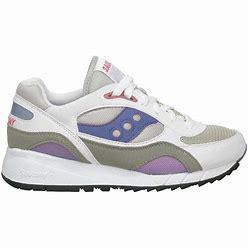
Brand: Saucony
Model: Shadow 6000